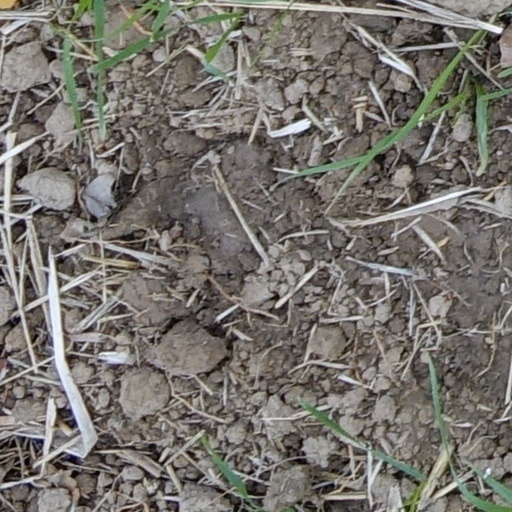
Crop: wheat